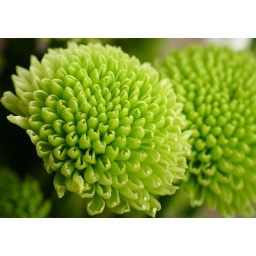
19/365: Not a shamrock, not a green-hatted person... not a shamrock wearing a green hat in sight.What a St. Patrick's Day let down. :o)